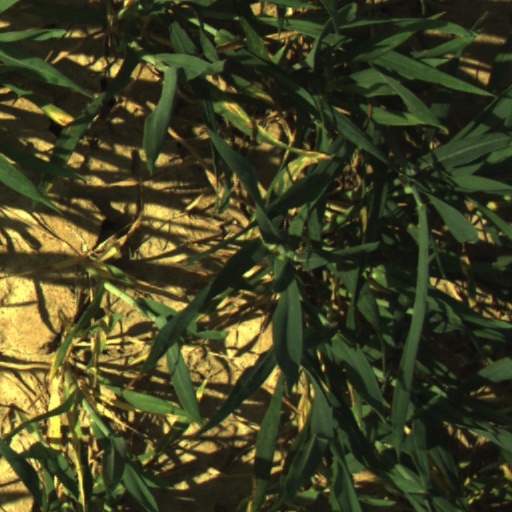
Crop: wheat